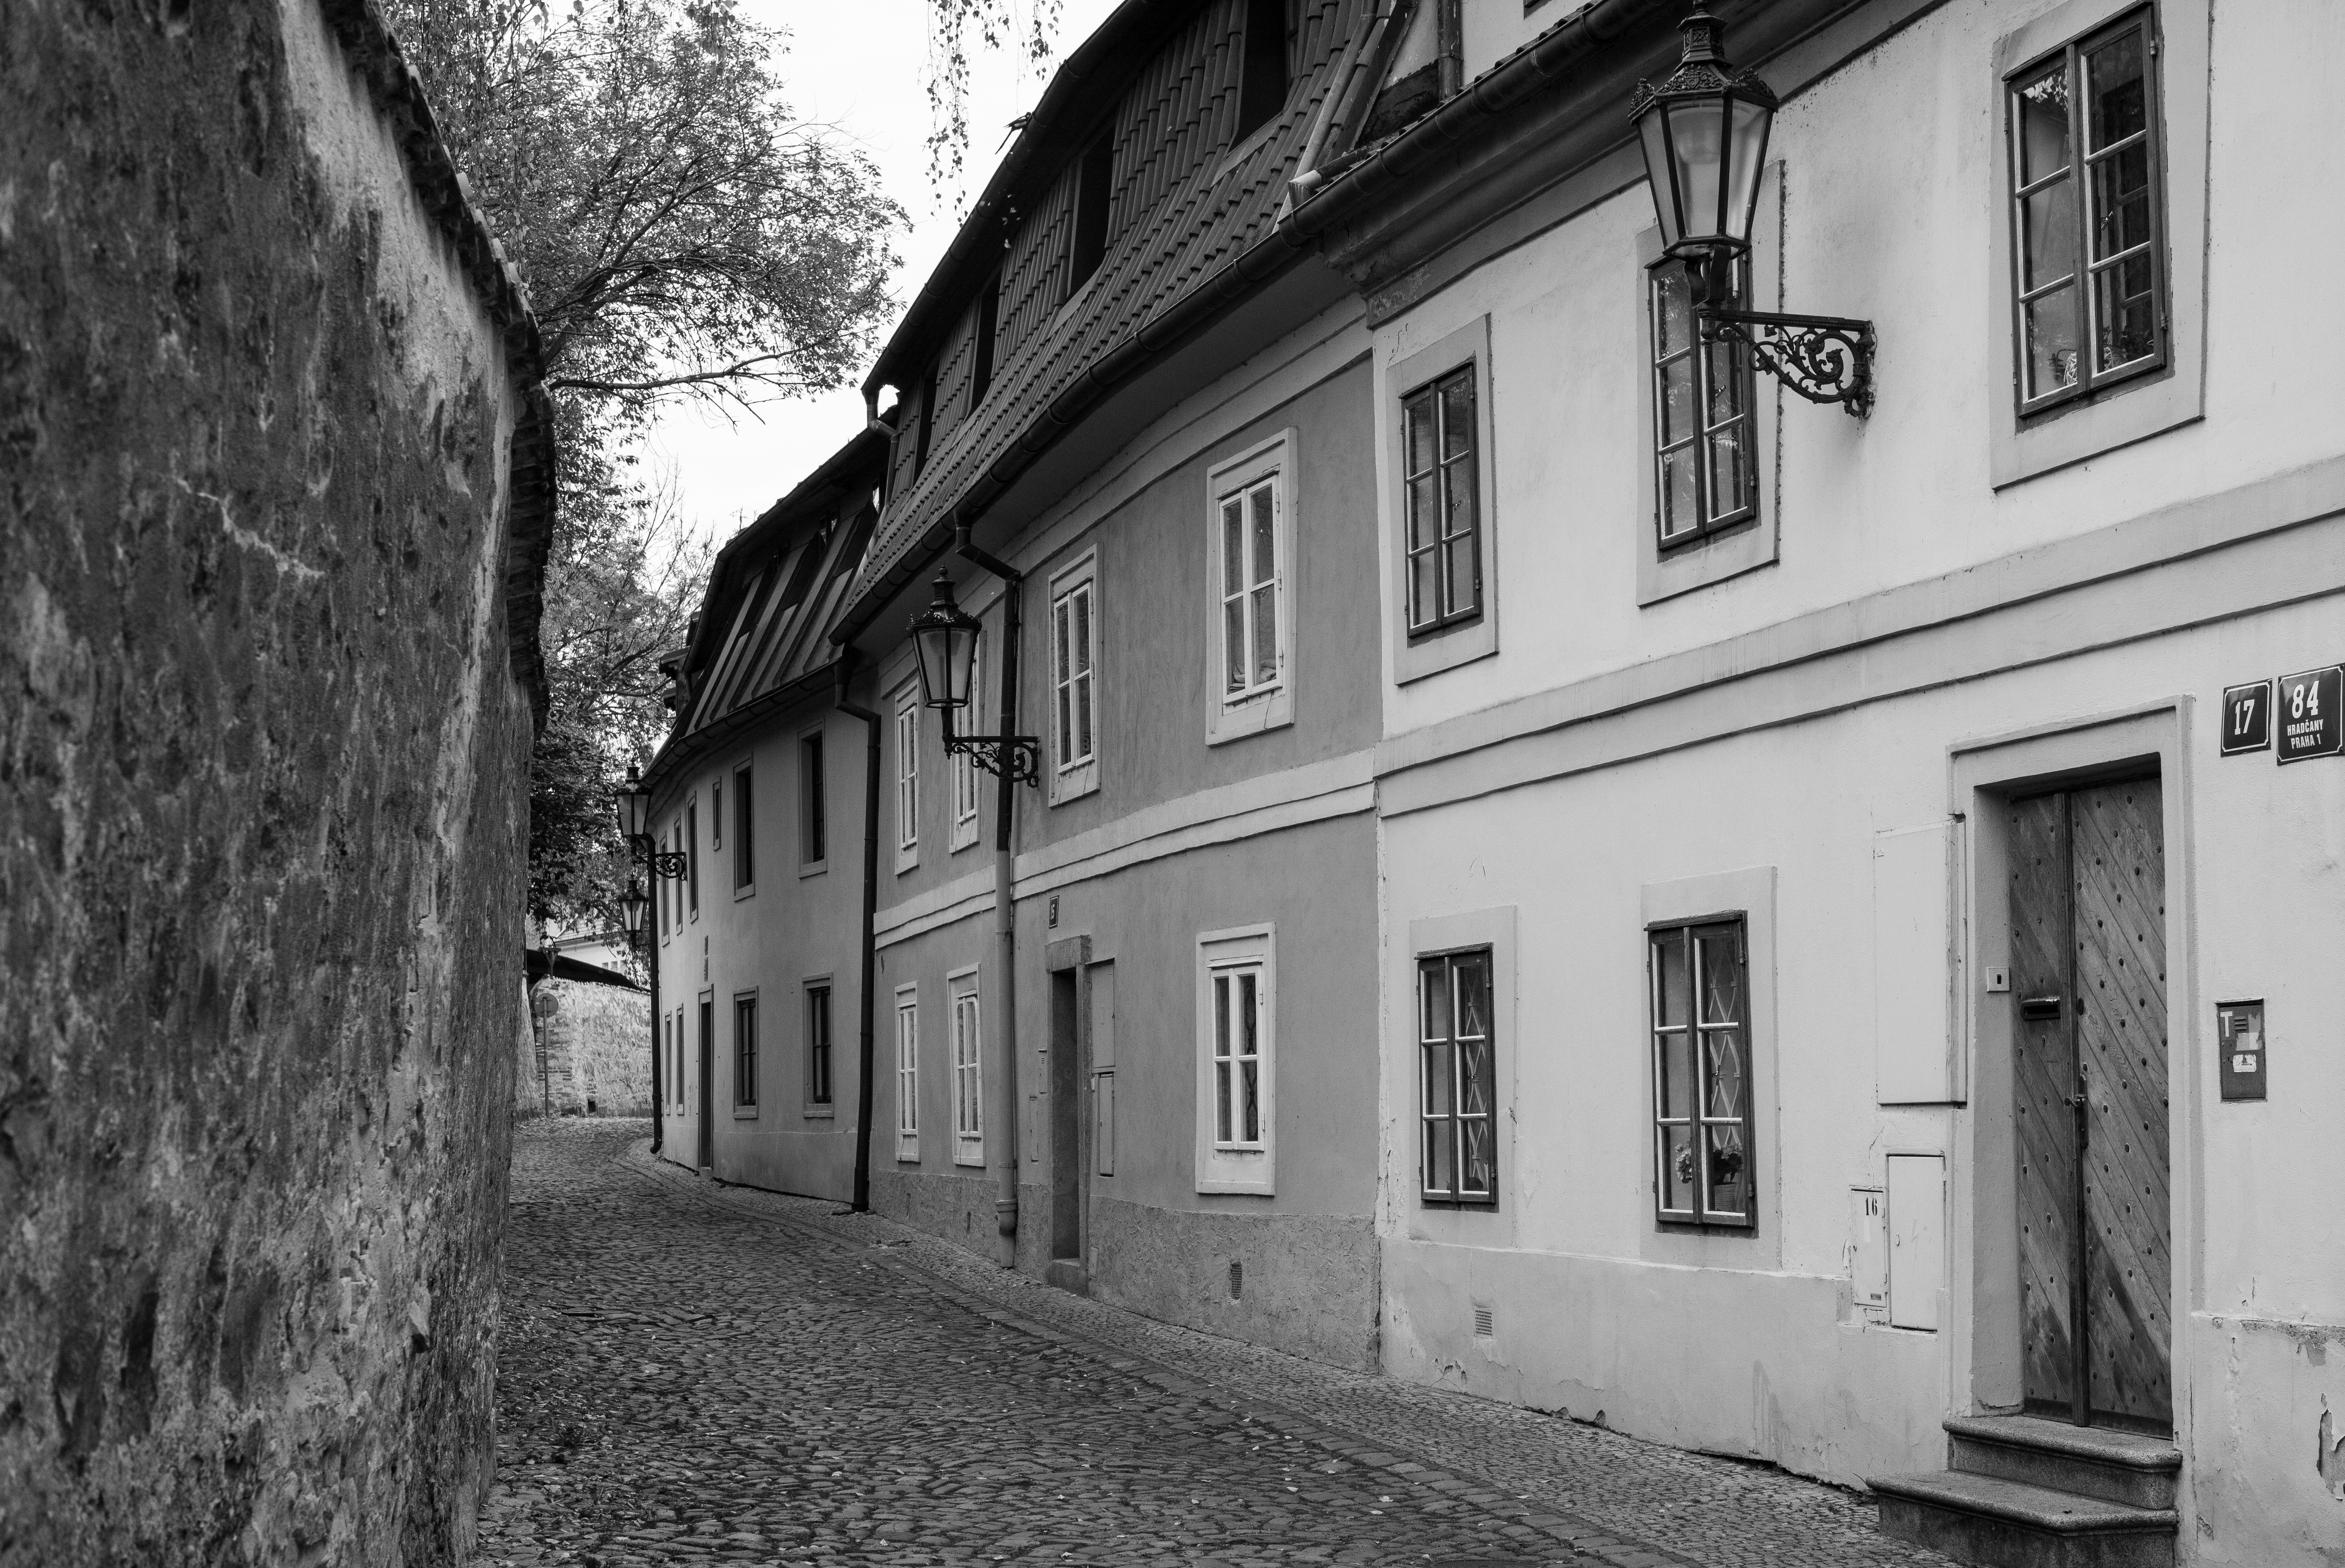
black and white, architecture, road, white, street, house, window, building, alley, city, home, cityscape, travel, europe, autumn, calm, facade, prague, black, monochrome, tourism, world, bw, m, infrastructure, new, praga, 50, history, republic, leica, afternoon, 240, summilux, hradcany, czech, czechia, bohemia, cesko, ceska, republika, praha, hlavni, praag, prag, mesto, novy, svet, neighbourhood, urban area, monochrome photography